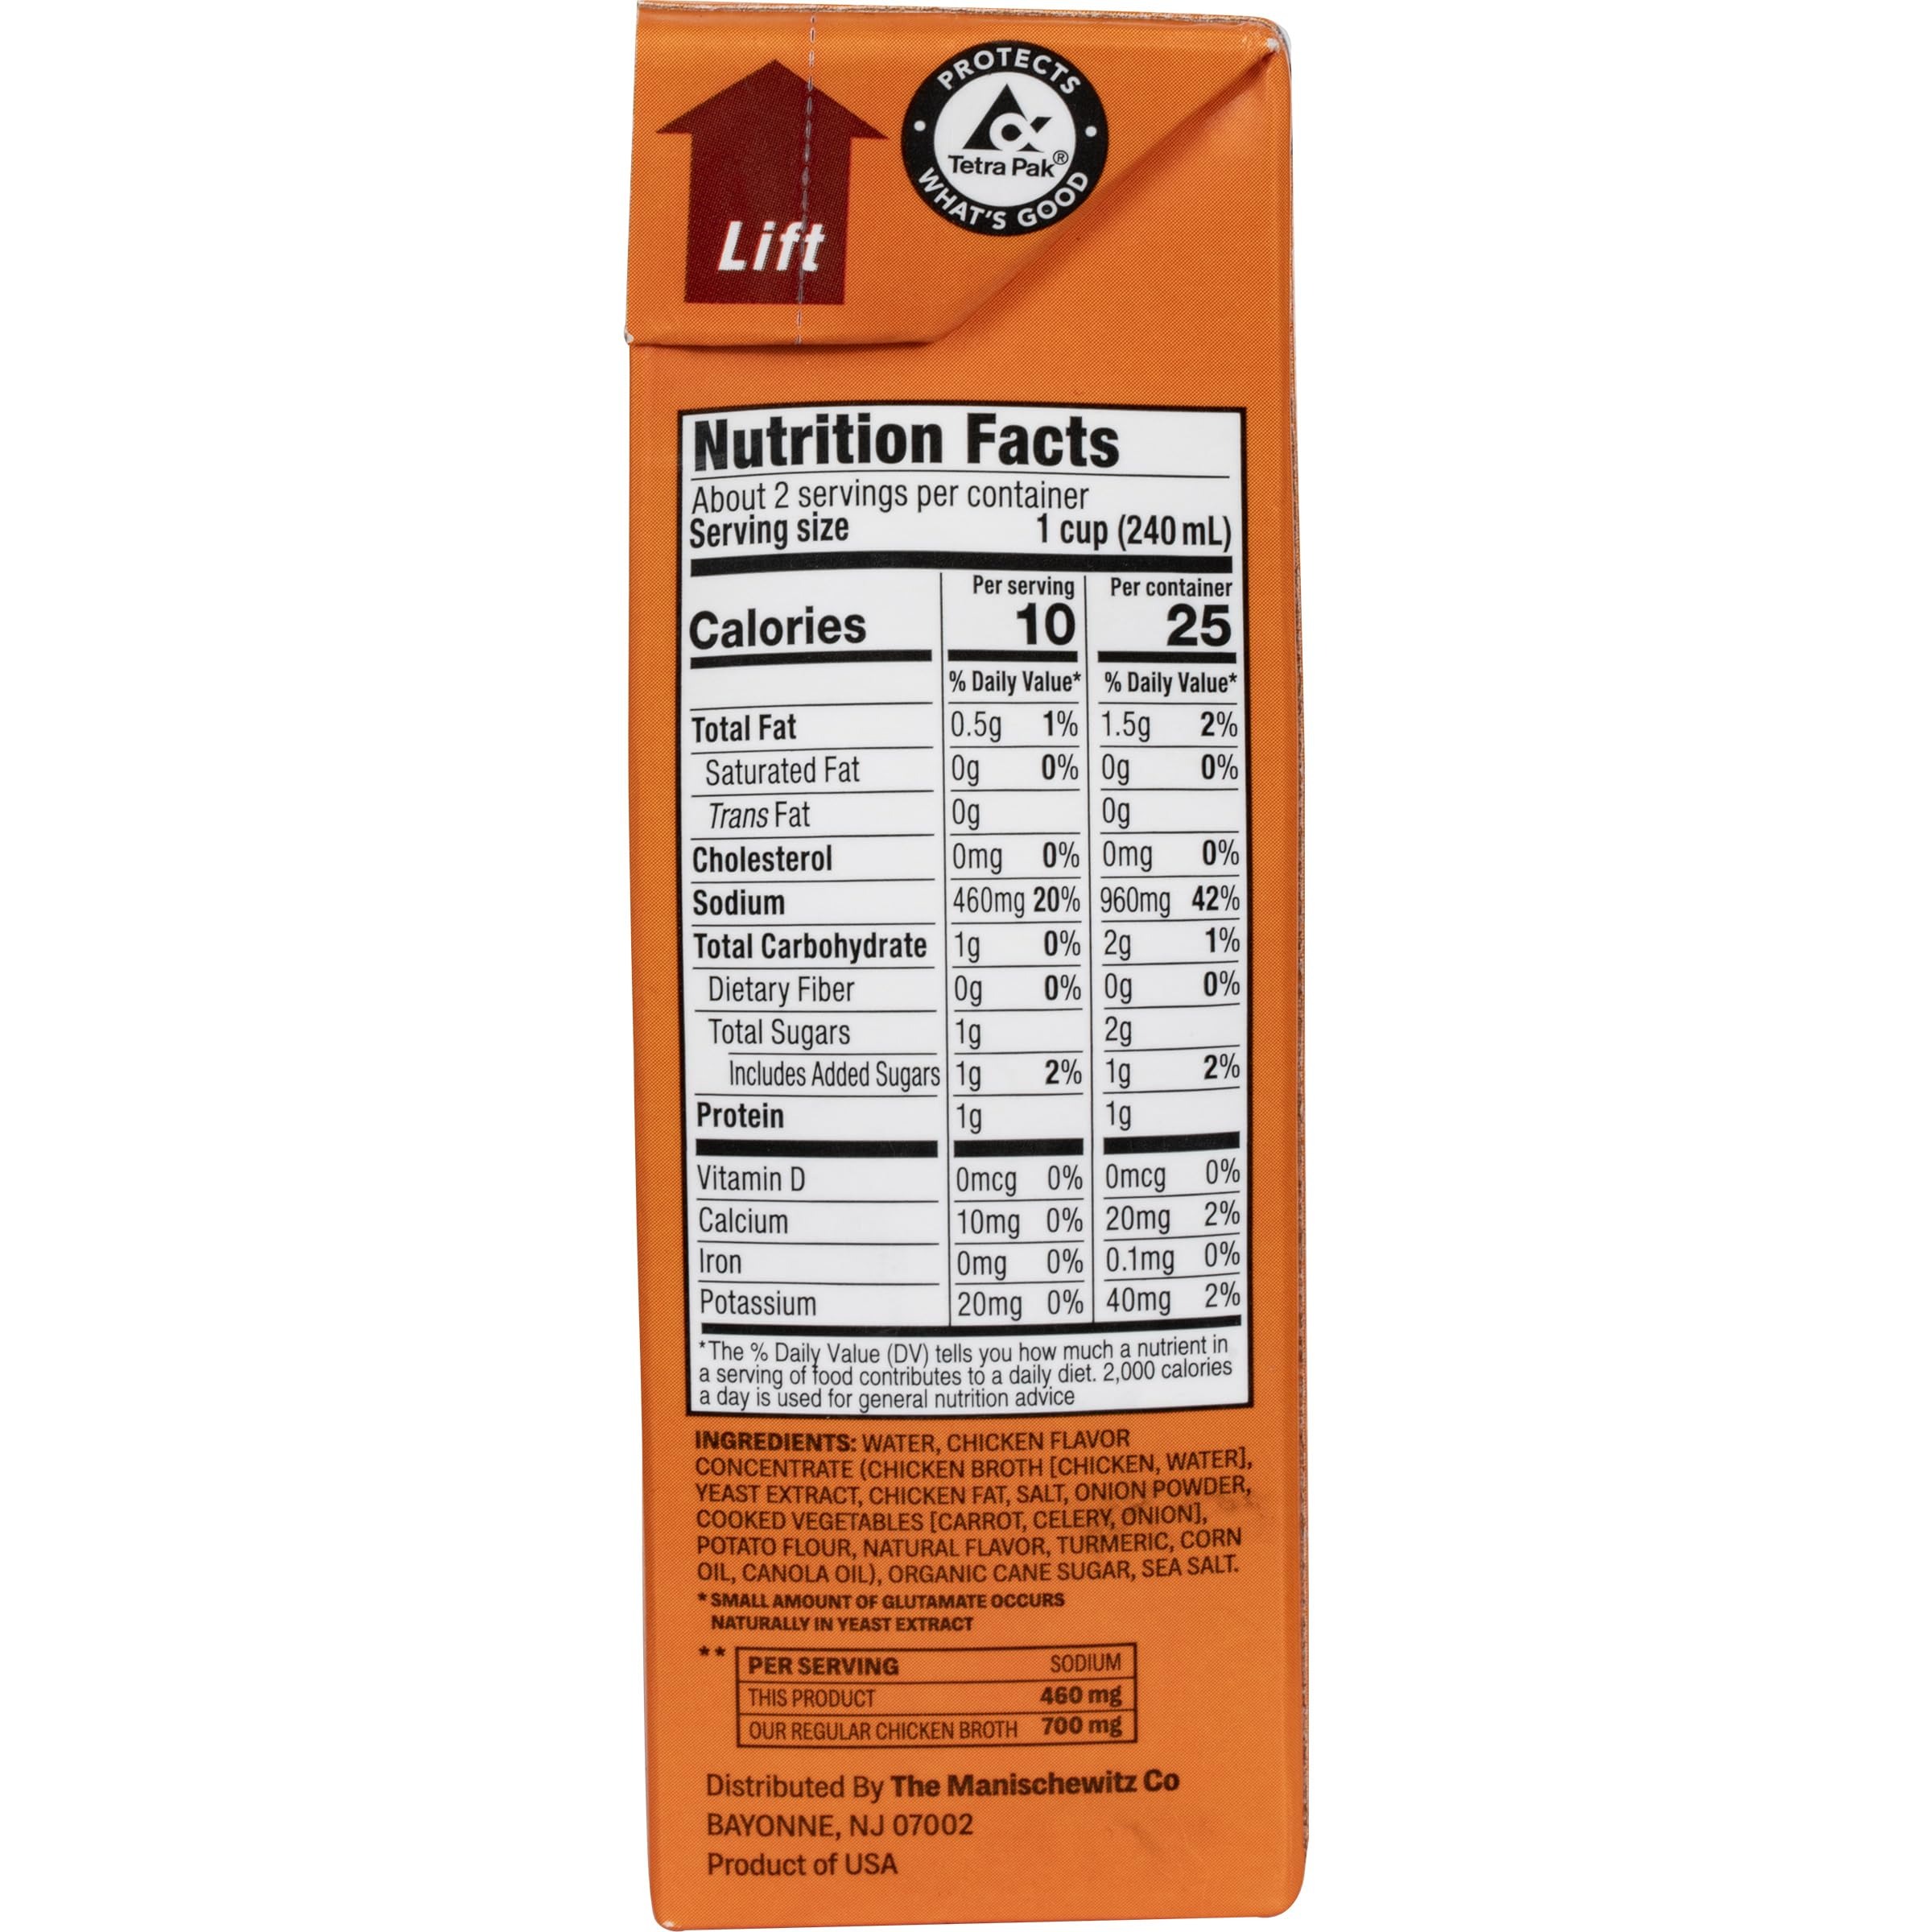
Item Name: BROTH CHICKEN LOW SOD
Bullet Point 1: Wholesome, Kettle Cooked and Simmered Slowly to Perfection to Create a Savory, Rich Flavor.
Bullet Point 2: Versatile - Add Depth to All Your Soup, Sauce and Main Dish Recipes With This Rich and Flavorful Broth
Bullet Point 3: All Natural, No Artificial Colors, Flavors or Preservatives. Reduced Salt So That You Can Feel Good About The Food On Your Table
Bullet Point 4: No hydrogenated fats or high fructose corn syrup allowed in any food
Bullet Point 5: Convenient Packaging to Reduce Mess and Maintain Freshness
Value: 17.0
Unit: Fl Oz

Price: 26.855